List of battlecruisers of Germany

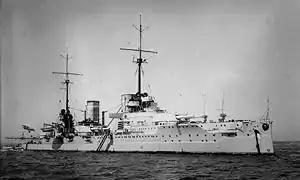

SMS was the first German battlecruiser, ordered in 1907. She was designed in response to the British s, construction on which had begun the previous year. As the first of a new type, the design process for was highly controversial. Admiral Alfred von Tirpitz, the State Secretary for the Imperial German Navy, wanted the ship to follow the British example, incorporating large guns, relatively light armor, and high speed. Kaiser Wilhelm II, along with other senior navy officers instead argued that, owing to Germany's numerical inferiority, the new ships should have armor strong enough to permit their use in the battle line. The ships would therefore sacrifice the caliber of their main batteries to offset the greater weight of heavier armor protection. A significant increase in speed compared to earlier armored cruisers was obtained by replacing old triple-expansion steam engines with more powerful steam turbines; was the first large German warship to be fitted with turbine propulsion.